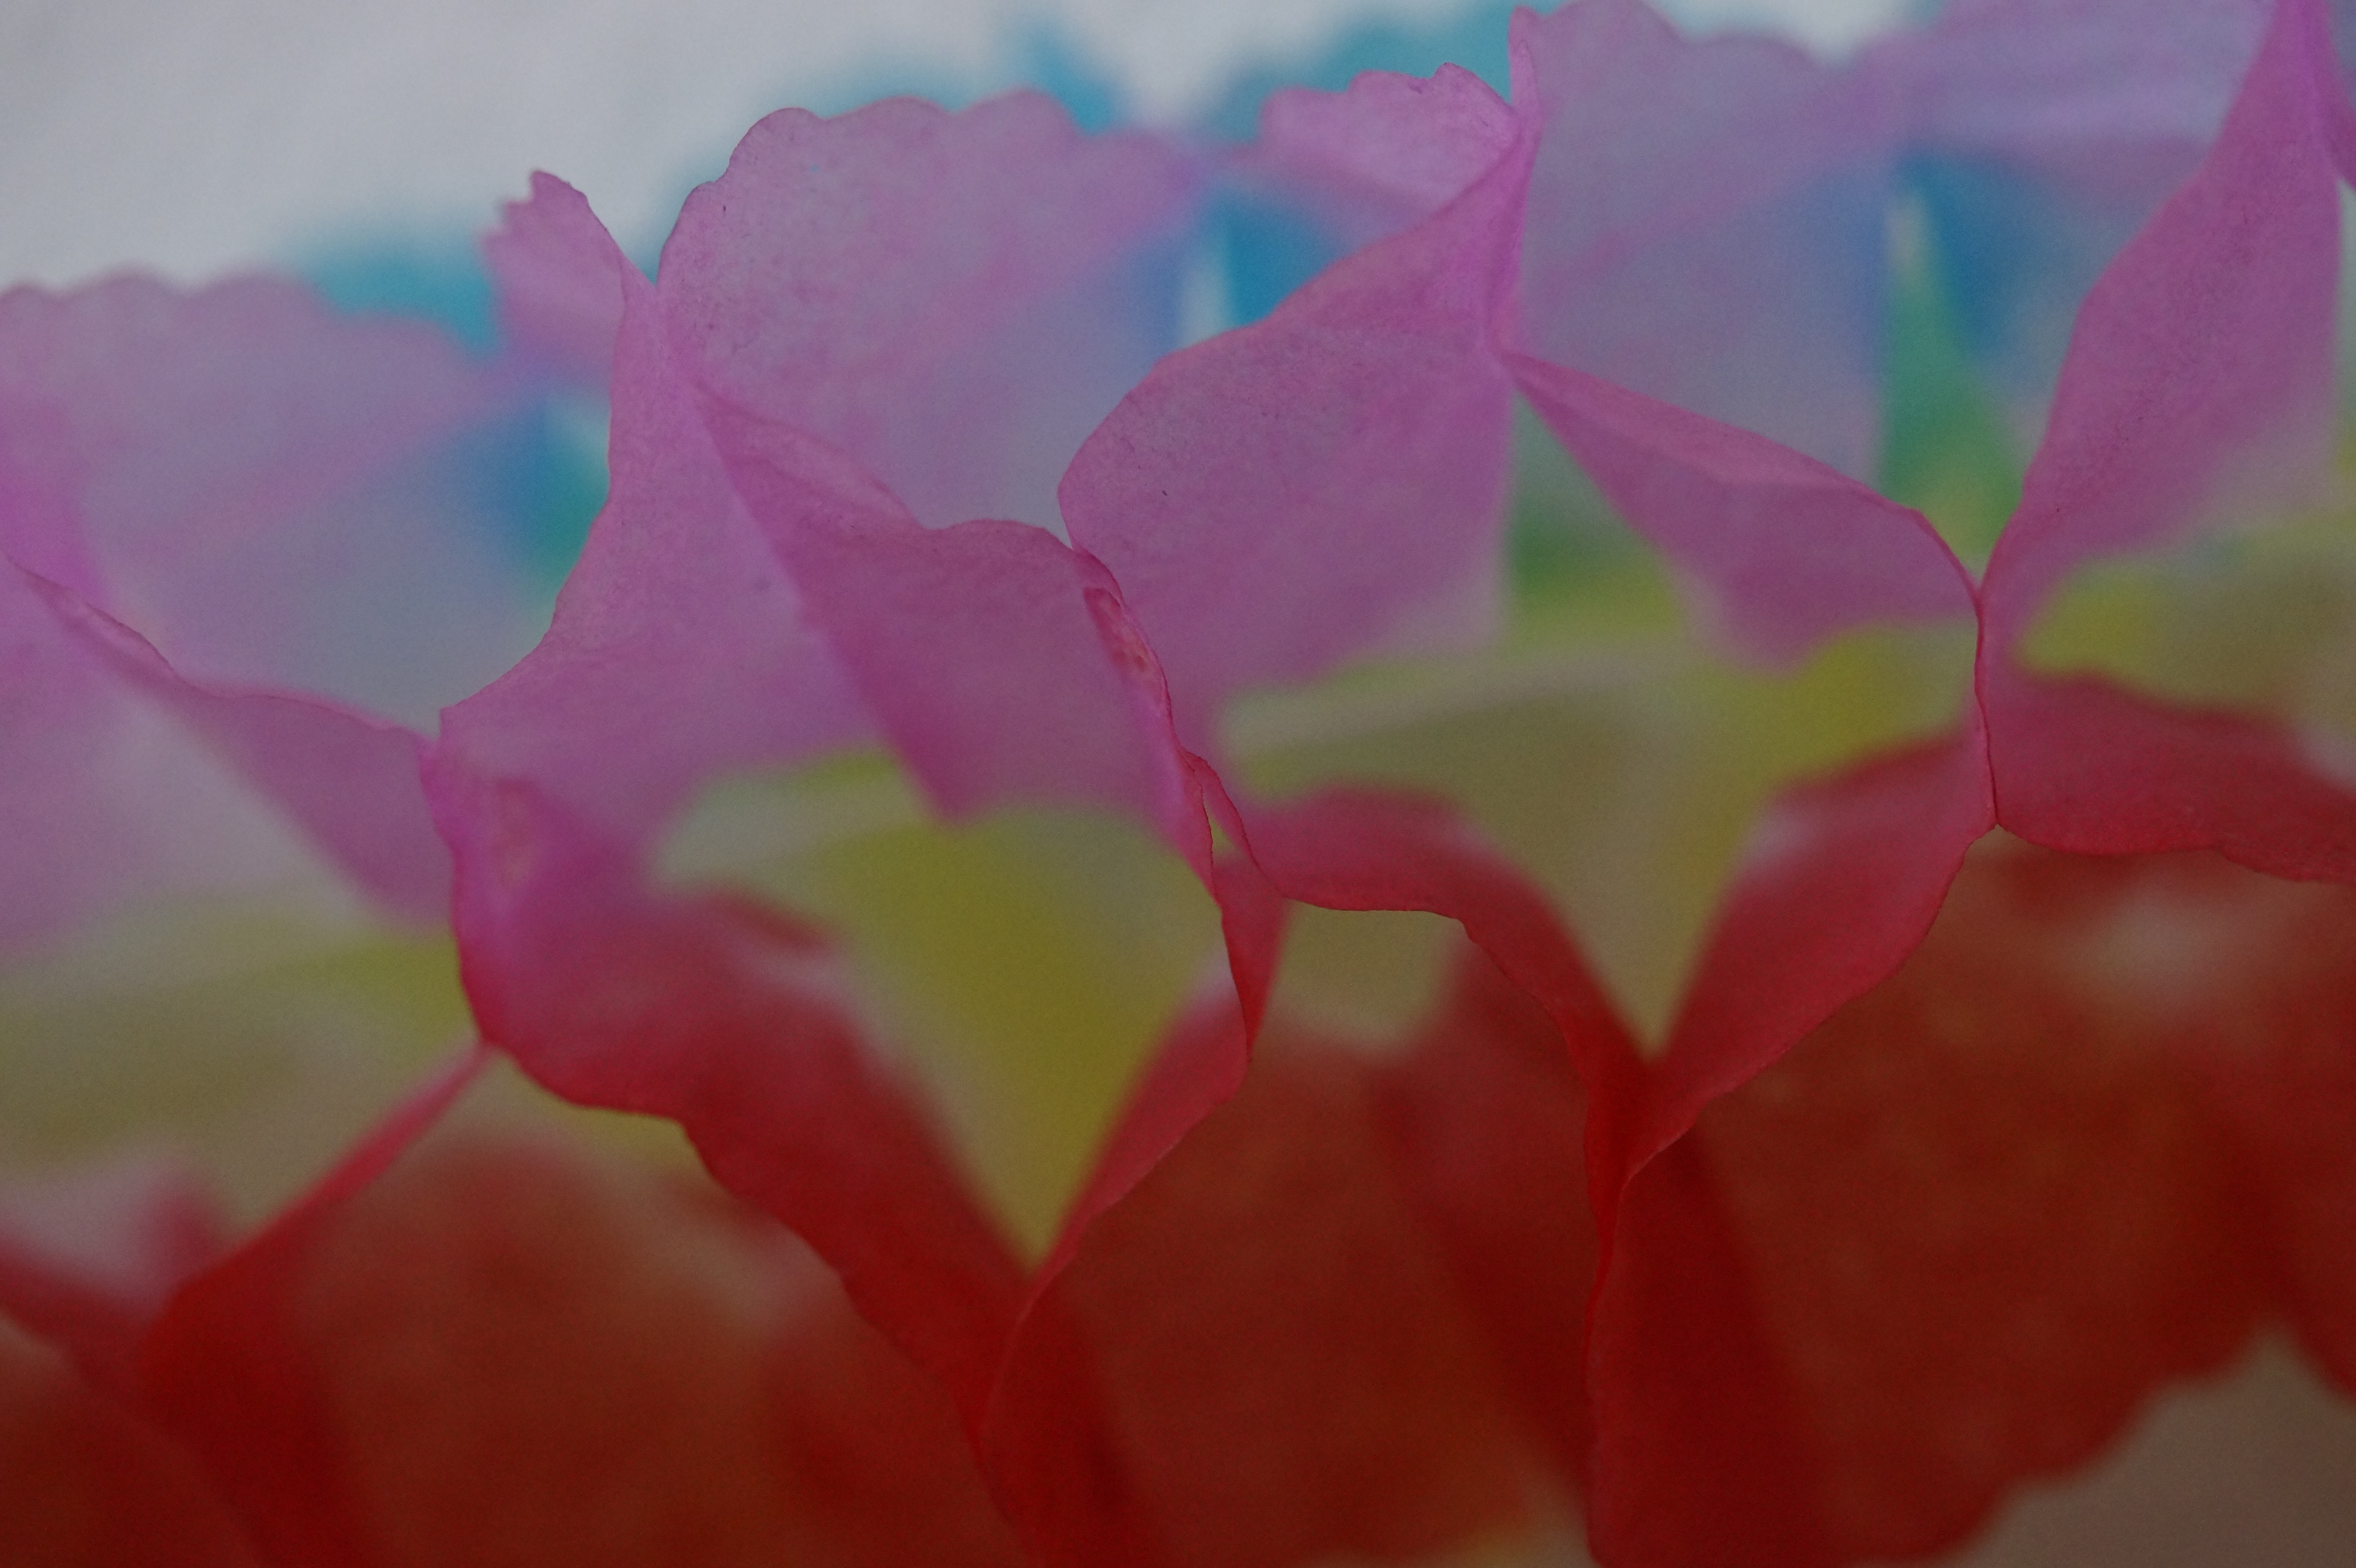
blossom, structure, plant, leaf, flower, petal, celebration, rose, decoration, pattern, red, carnival, colorful, pink, paper, deco, garland, festival, decorated, birthday, combs, macro photography, flowering plant, land plant, honeycomb paper